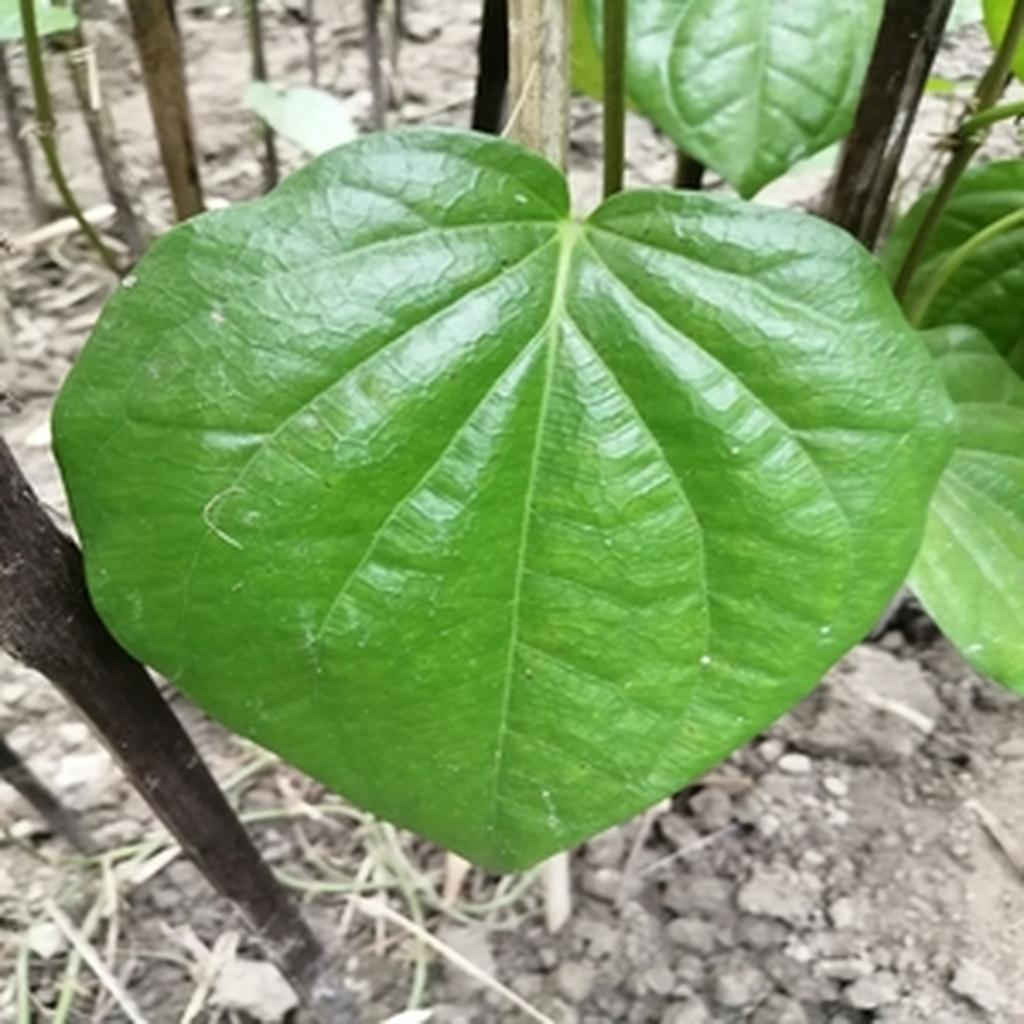
Label: Healthy_Leaf